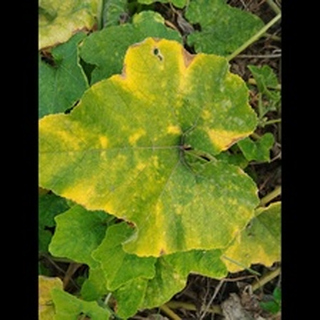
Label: pumpkin_mosaic_disease